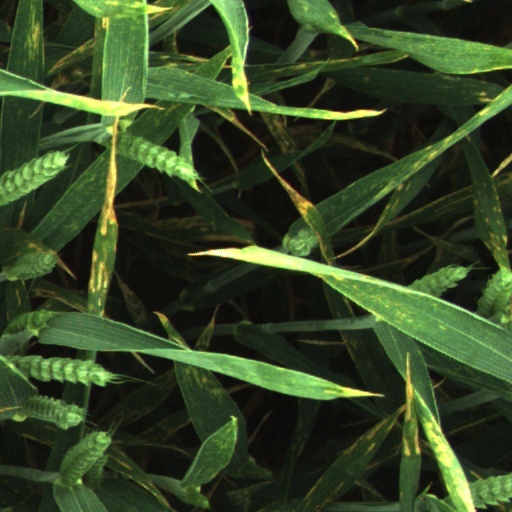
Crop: wheat